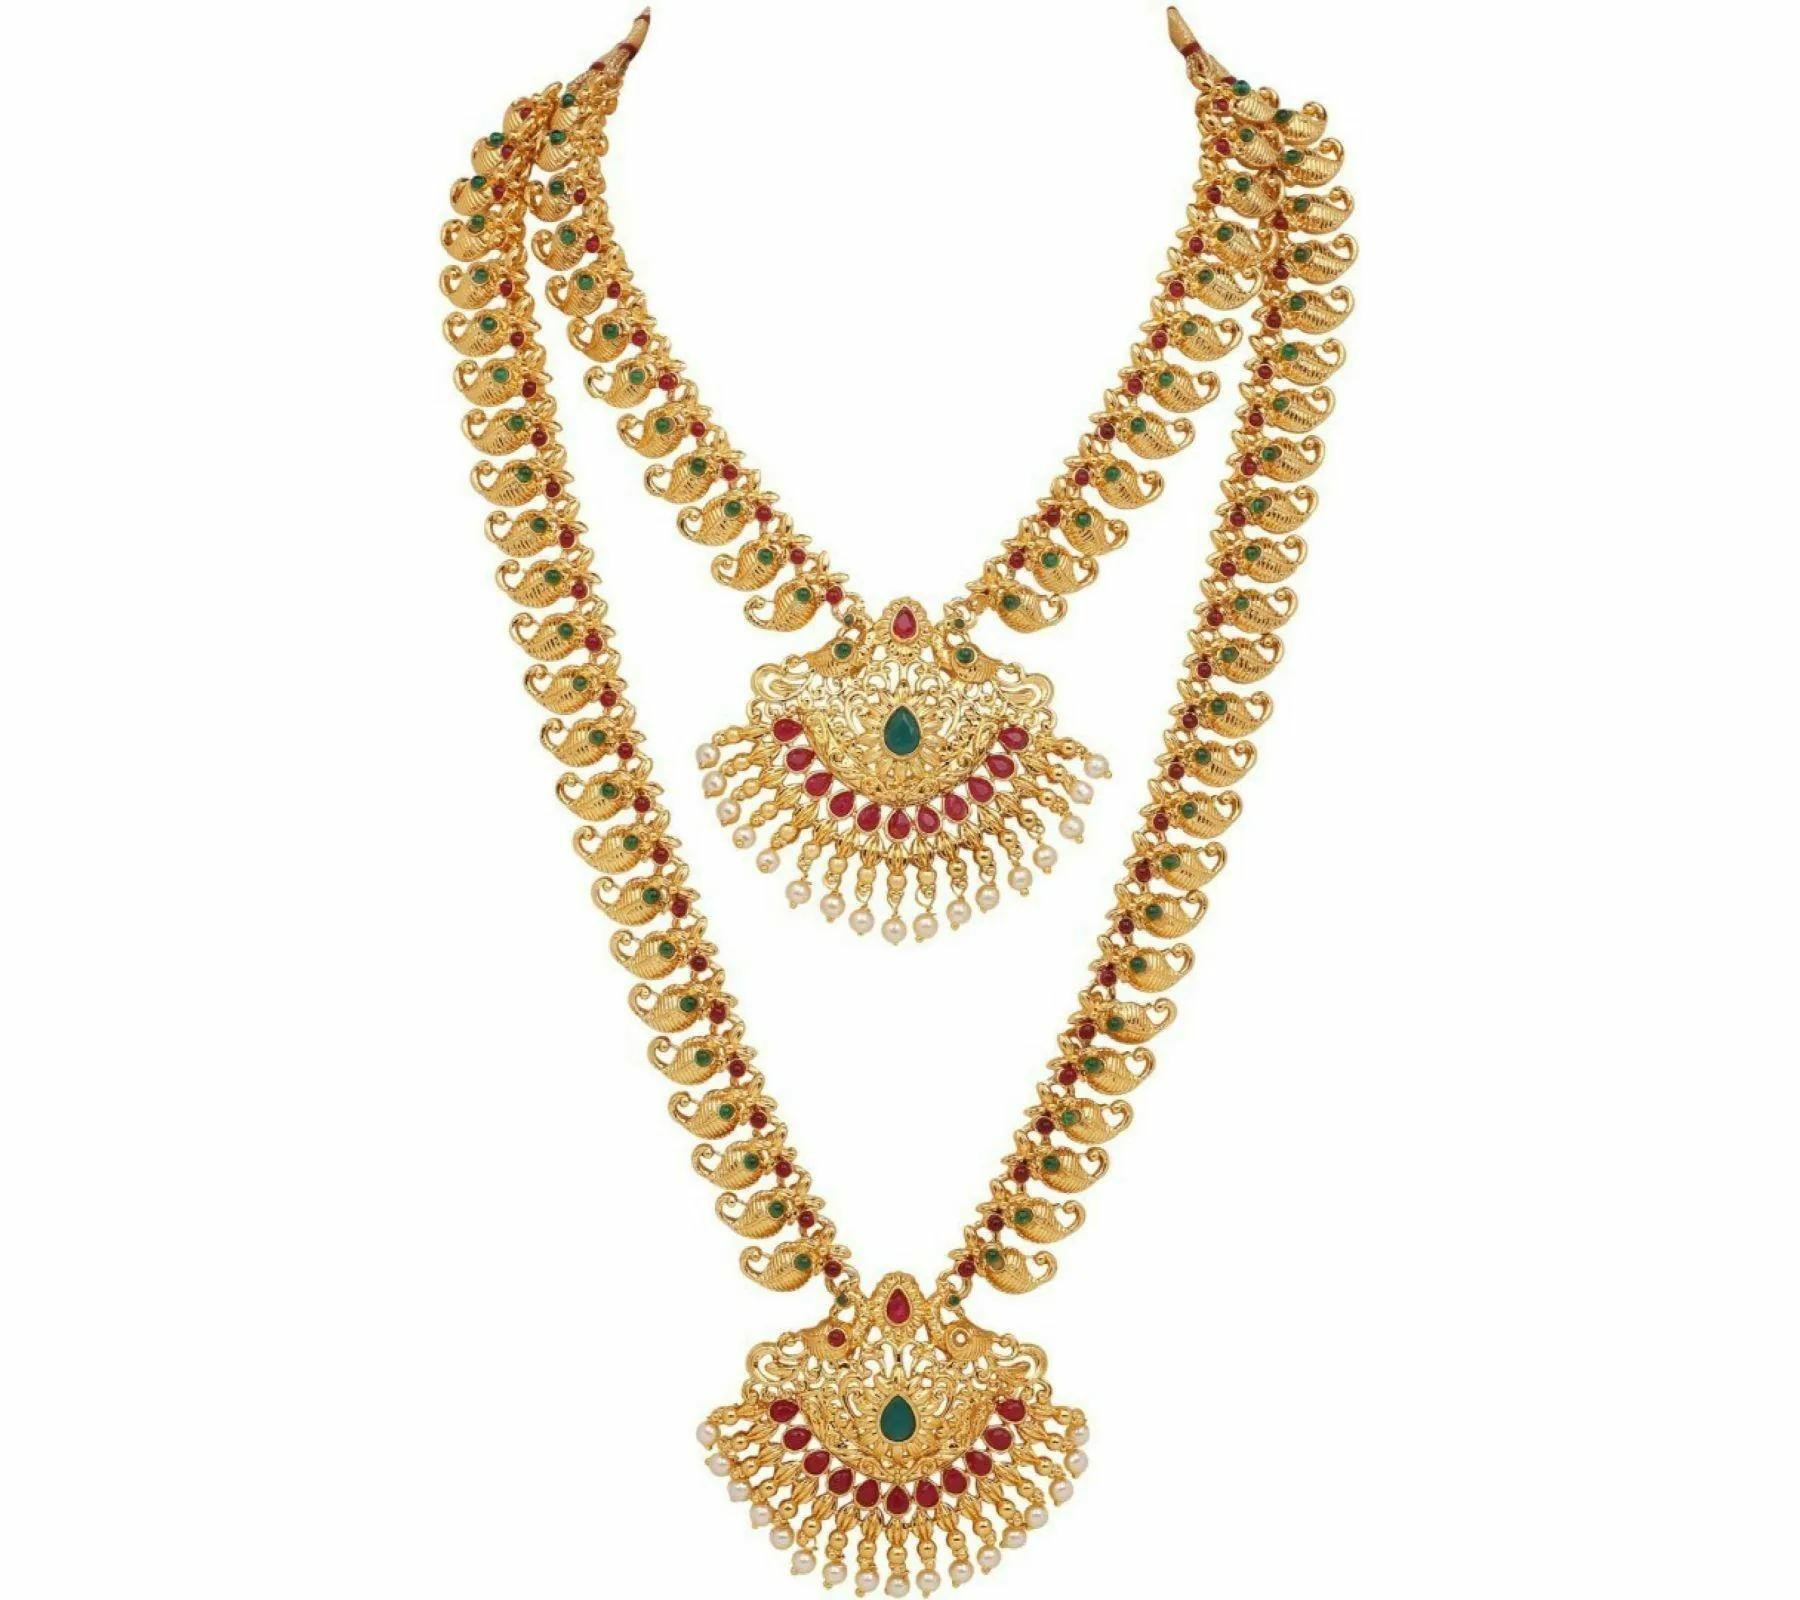
Gyaan Jewels Handmade Gold Plated Alloy Earring and Necklace Set Beige (Women) Free Size
Type: Necklaces
Brand: Gyaan Jewels
Price: Rs. 479
Gyaan Jewels Handmade Gold Plated Alloy Earring and Necklace Set Beige (Women)
Features: These are very easy to use being lightweight and has a design which makes it very comfortable,Superior quality and skin friendly,Made from premium quality material this product assures to remain in its original glory even after years of usage,Perfect gift ideal valentine, birthday, anniversary gift your loved ones
Included: 2 Necklace, 1 pair Earrings